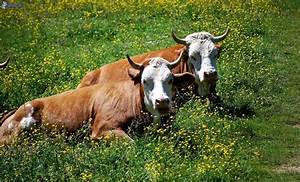
Label: cow